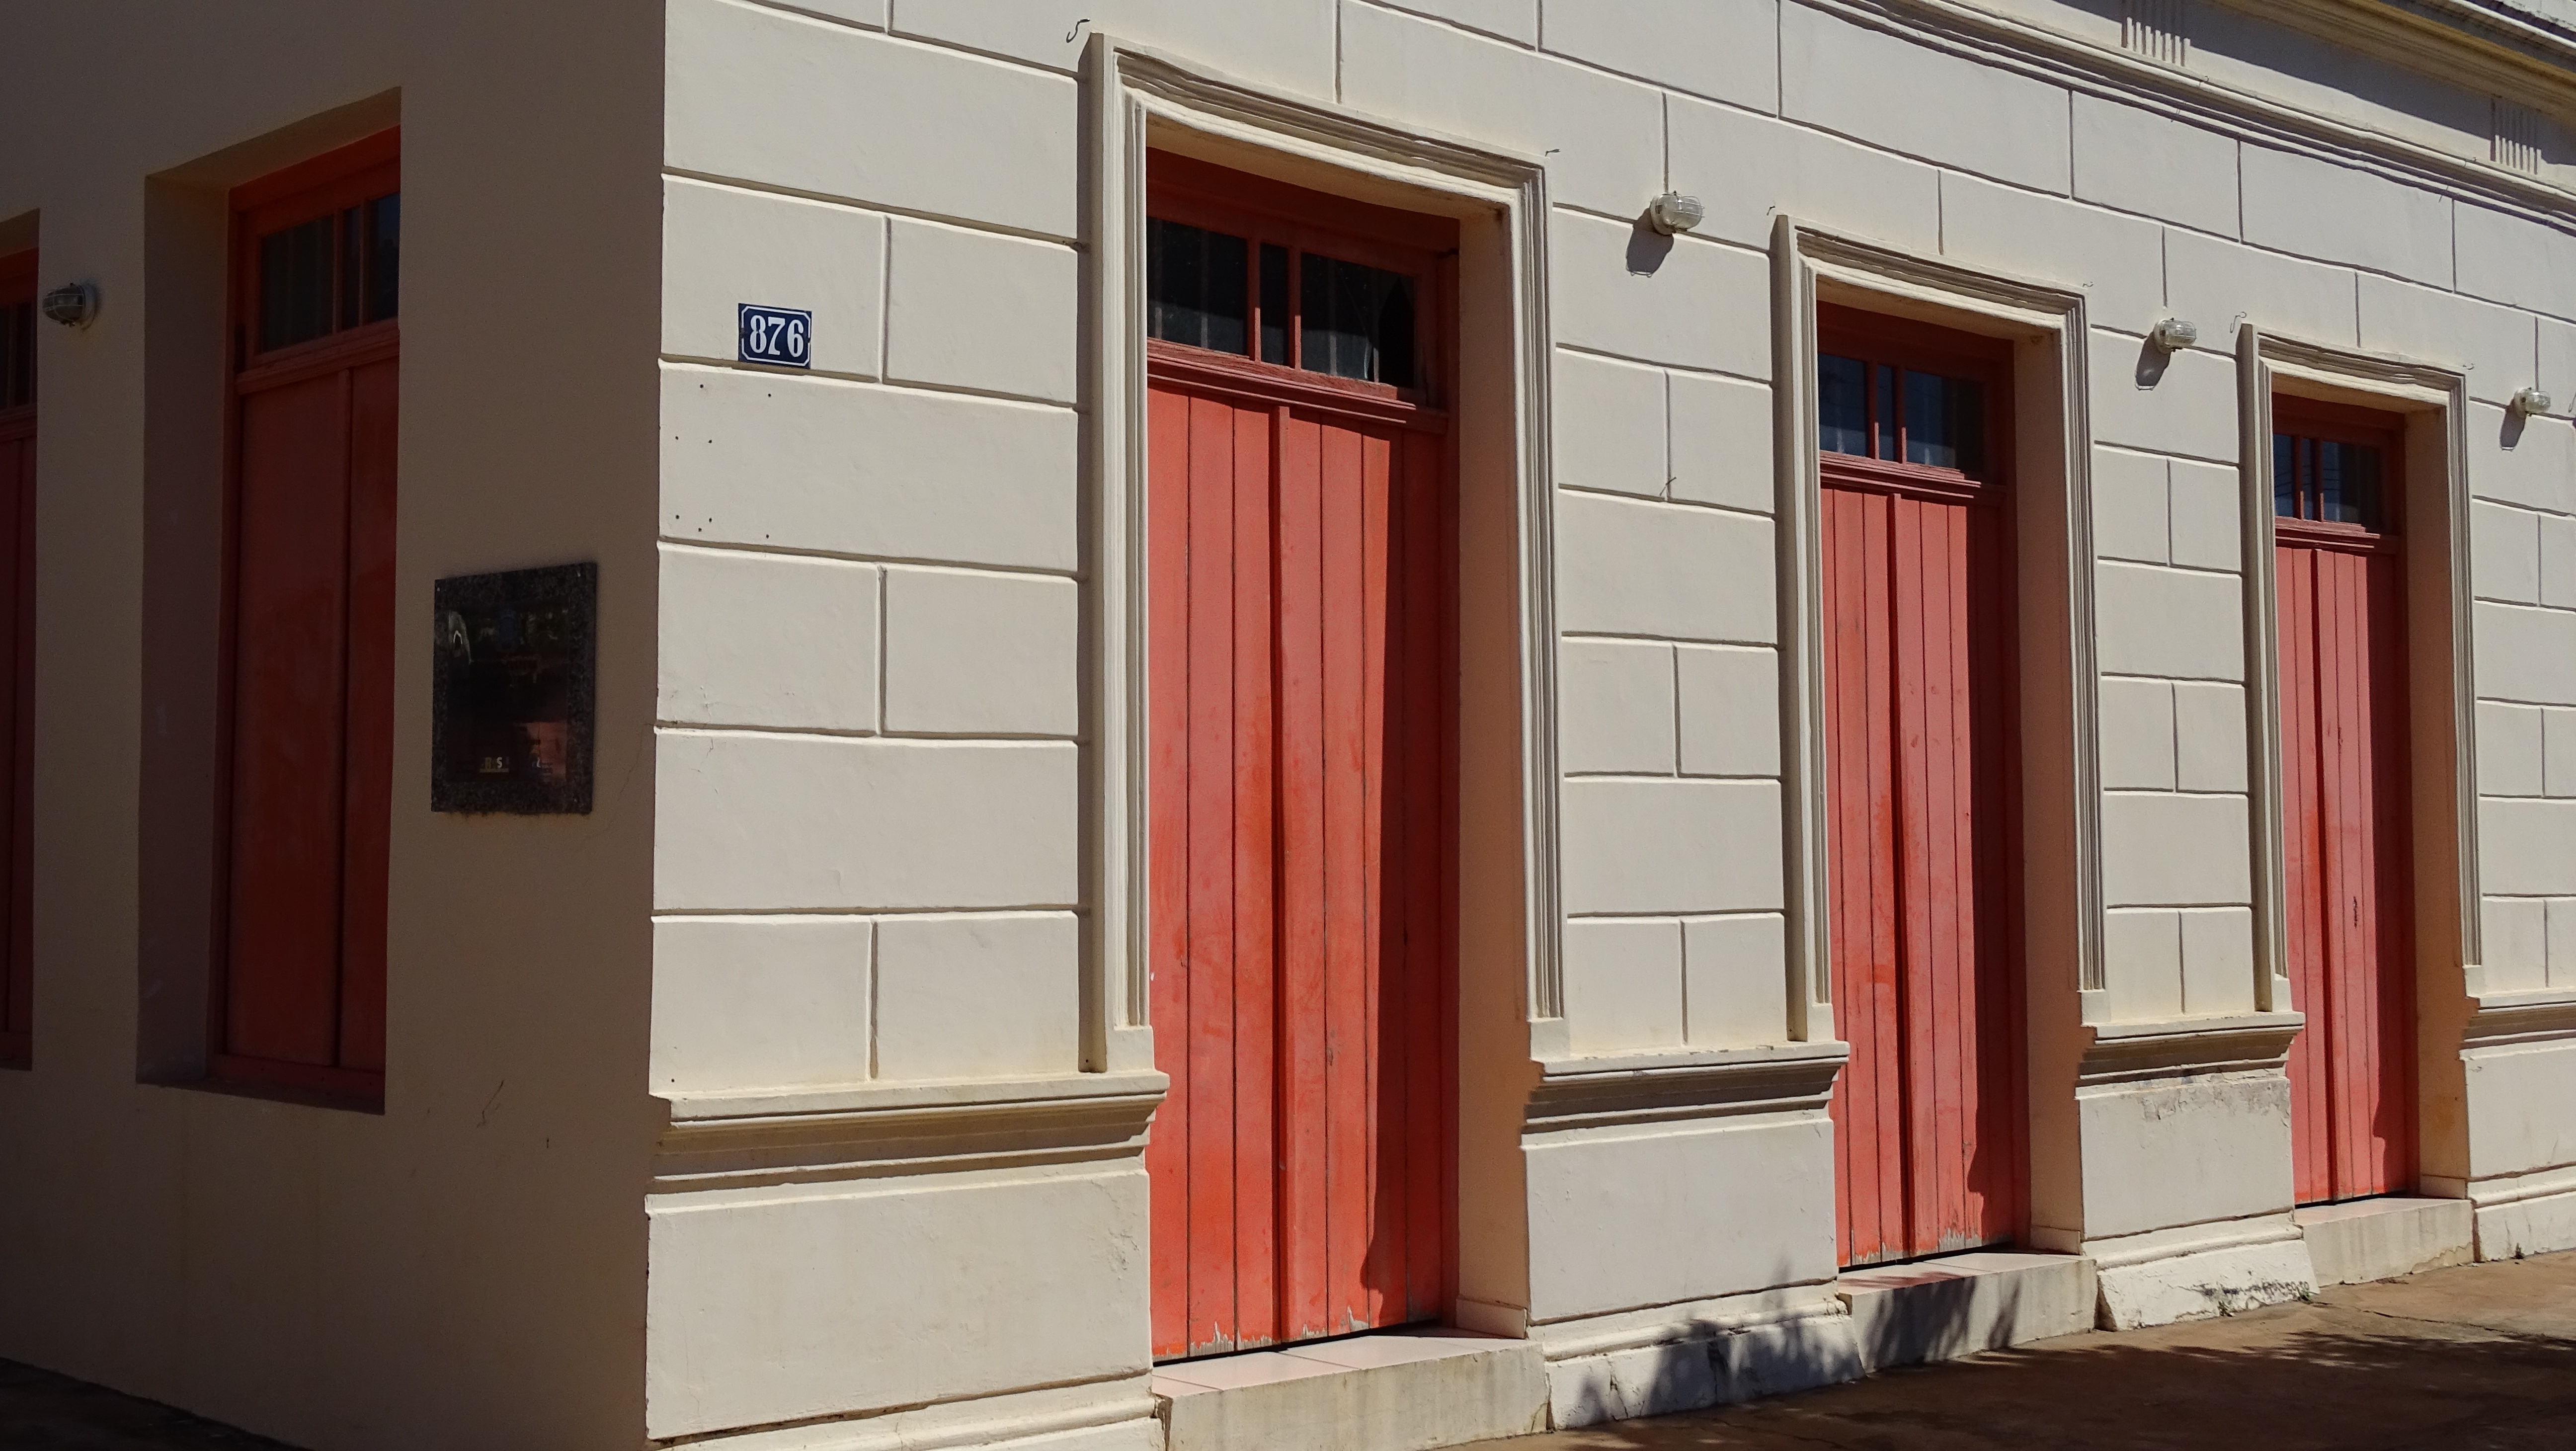
wood, mansion, house, window, home, wall, red, color, facade, door, interior design, window covering, cabinetry